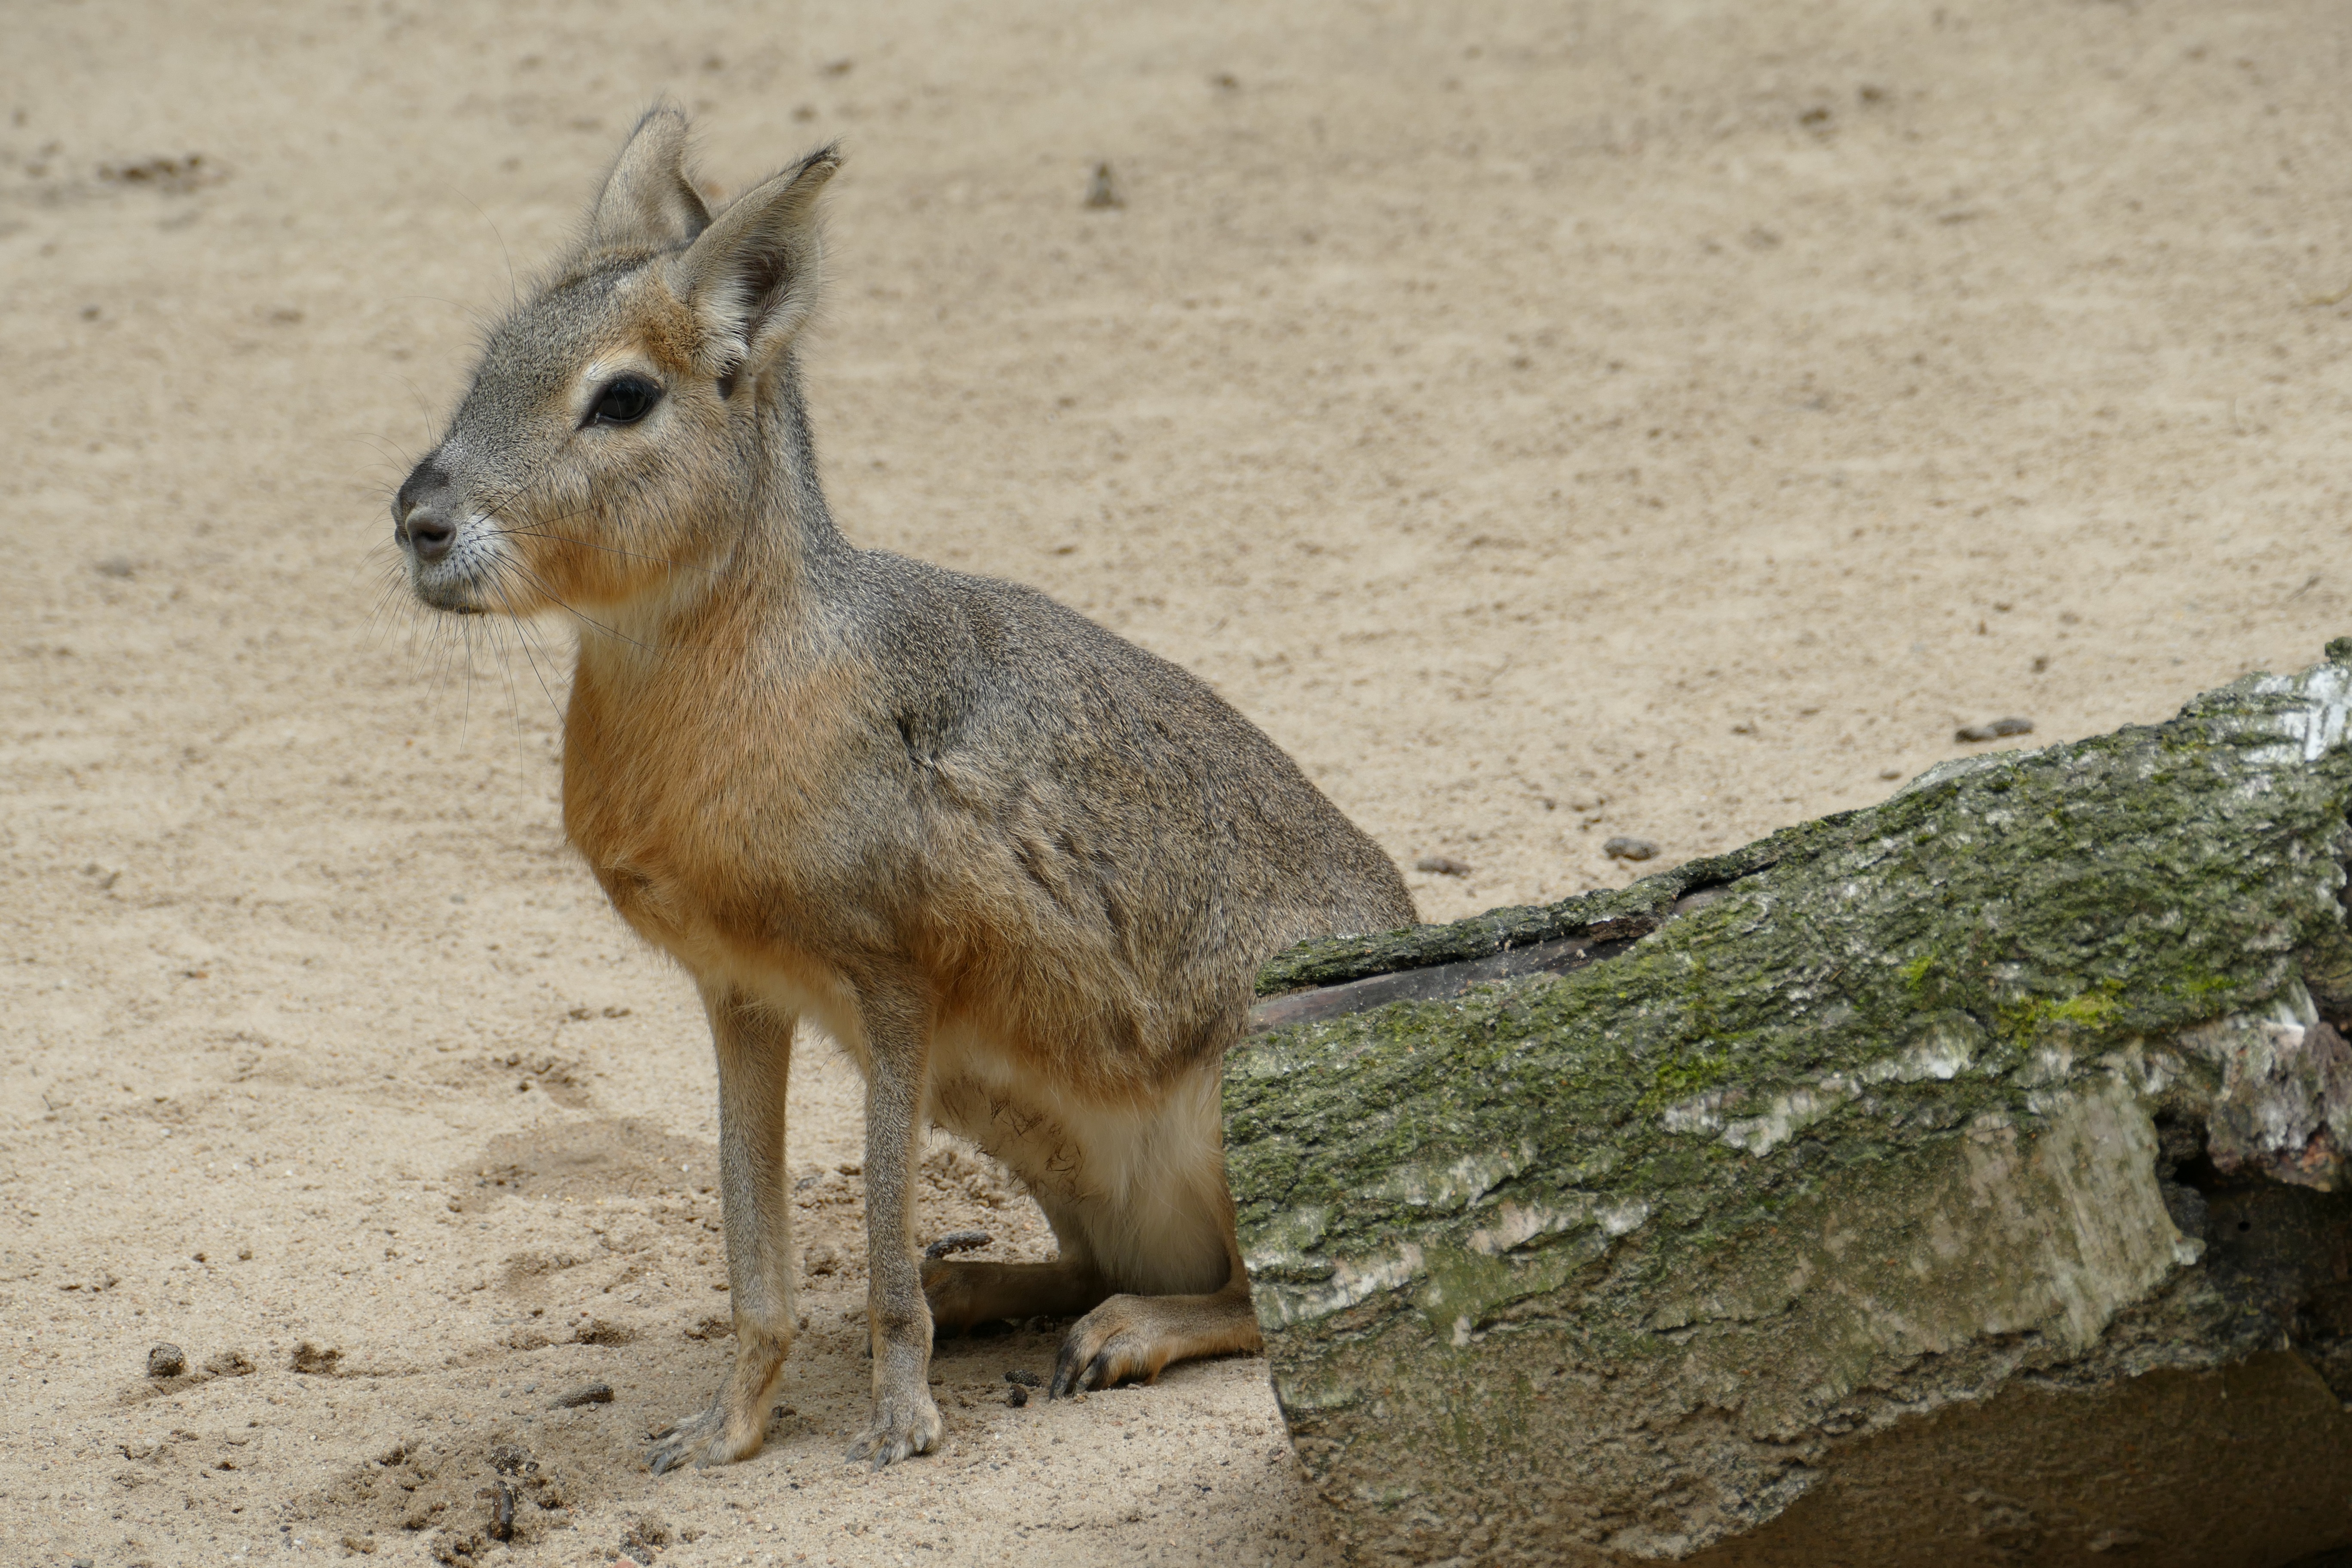
animal, wildlife, zoo, mammal, fauna, kangaroo, wallaby, guinea pig, rodents, vertebrate, south america, marsupial, mara, macropodidae, large mara, patagonian mara, pampashase